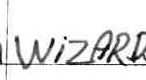
Label: Wizards